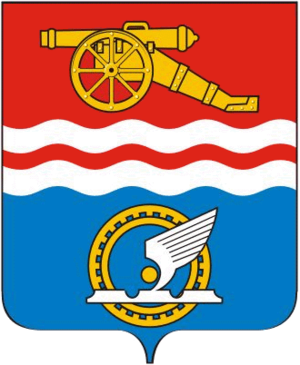
Kamensk-Ouralski est une ville de l'oblast de Sverdlovsk, en Russie. Sa population s'élevait à 169 929 habitants en 2017.
Ci-après la liste des villes de Russie dont la population était supérieure à 100 000 habitants au recensement de 2010. La capitale administrative des différents sujets fédéraux est indiquée en gras.